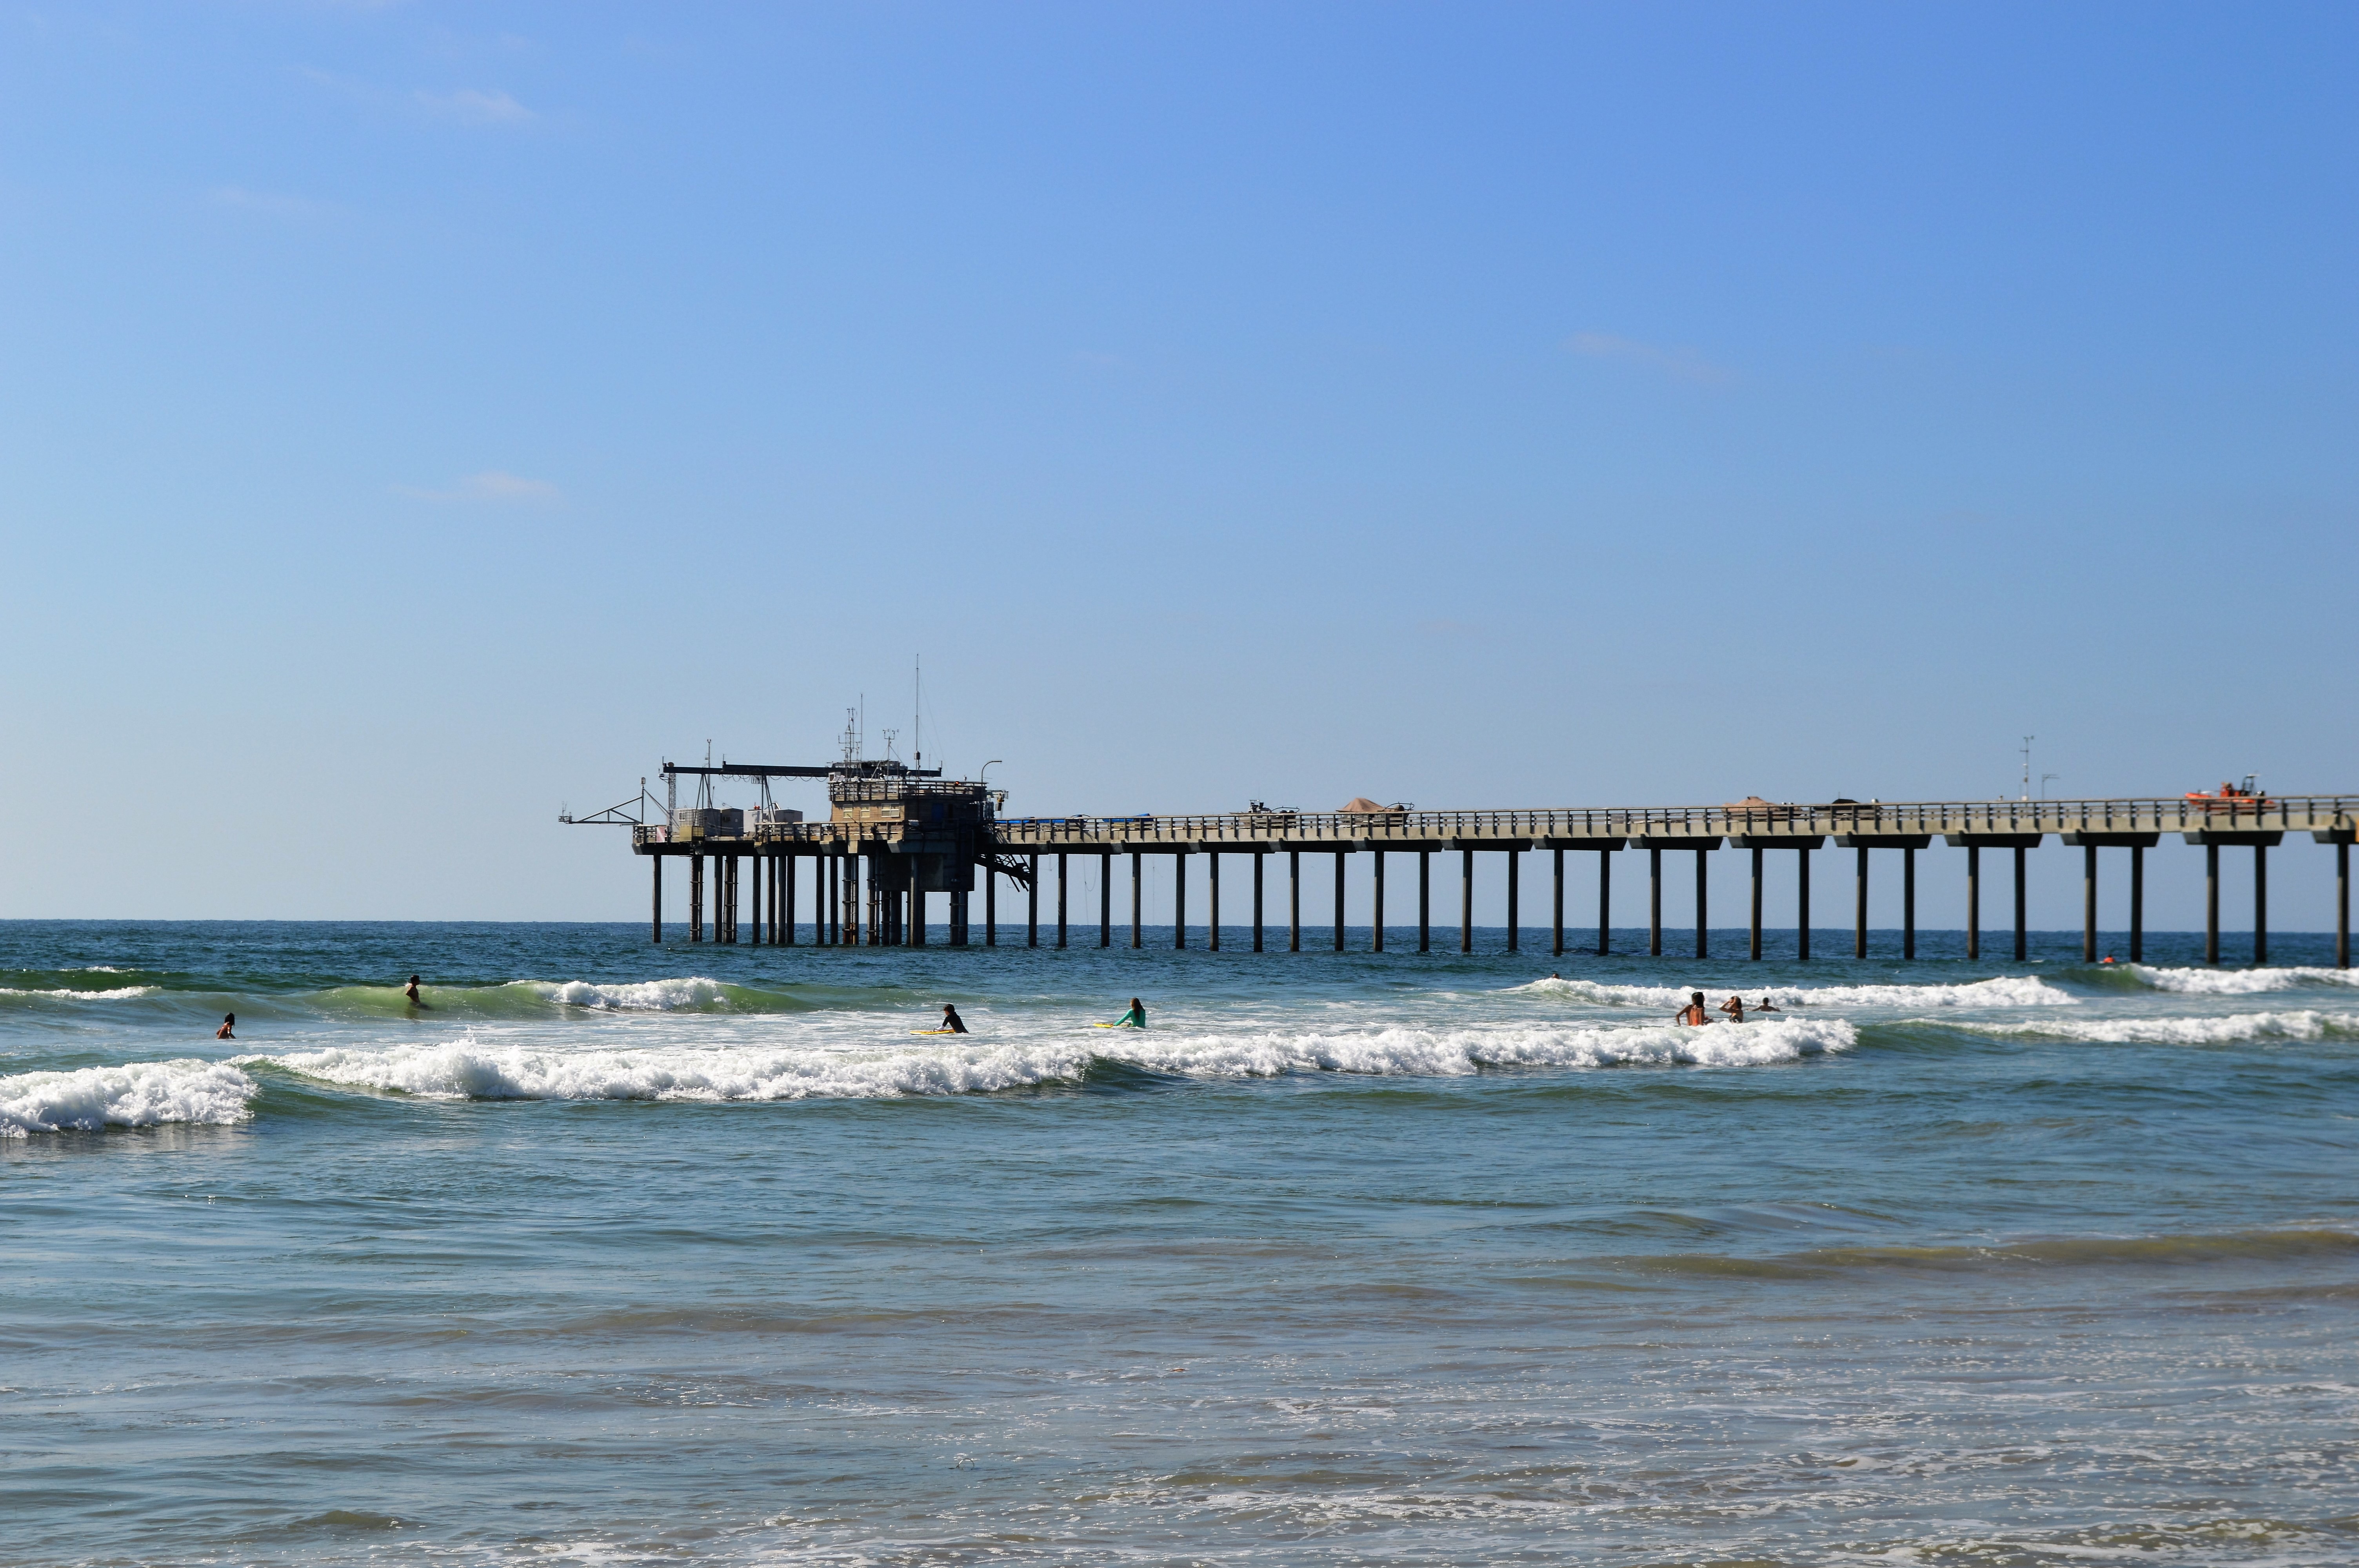
beach, sea, coast, ocean, boardwalk, shore, wave, pier, walkway, vacation, vehicle, bay, body of water, channel, breakwater, wind wave